Chop marks on coins

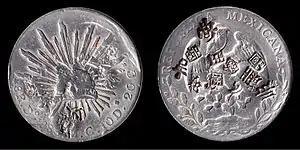
1888 Mexican 8 reales silver coin having multiple chop marks made by Chinese merchants

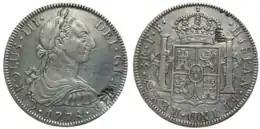
Silver coin: 8 reales Carlos III - 1778 FF

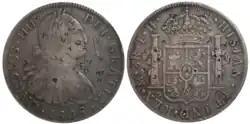
Silver coin: 8 reales Carlos IV - 1808

Chop marks on coins are Chinese characters stamped or embossed onto coins by merchants in order to validate the weight, authenticity and silver content of the coin. Depending on particular technique coins said to have been "chopmarked", "countermarked" and "counterstamped".